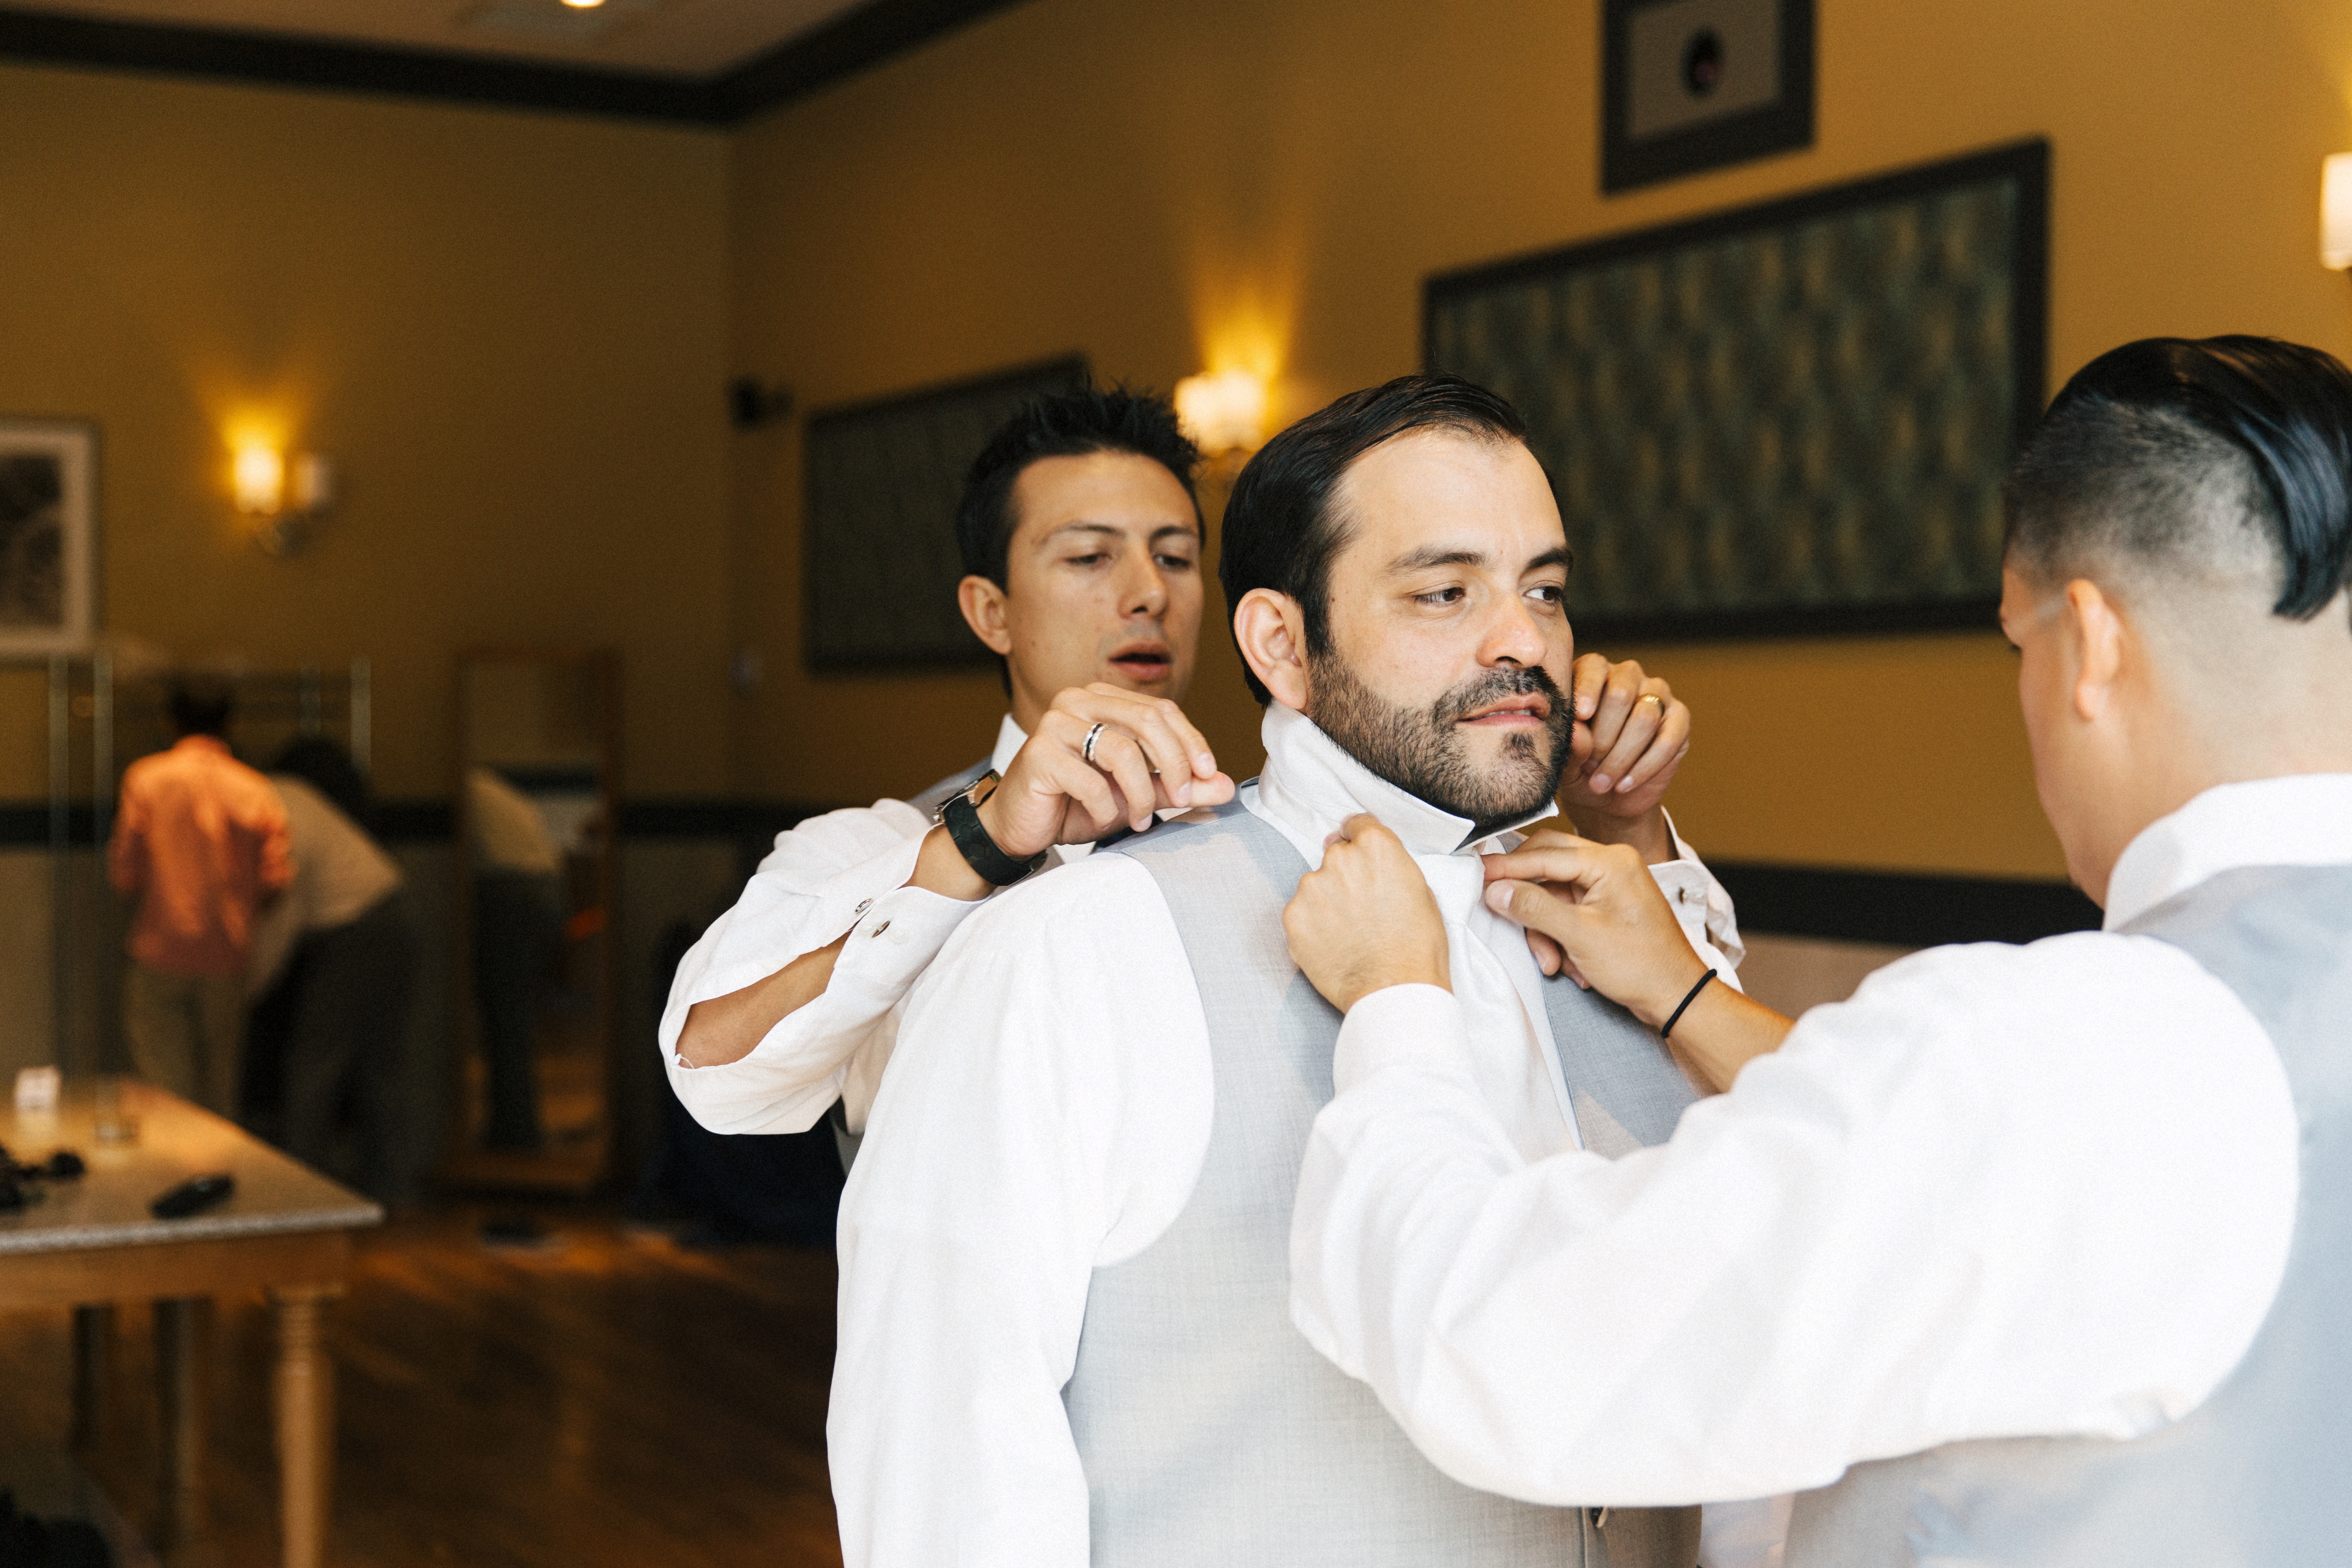
man, wedding, bride, groom, marriage, ceremony, friends, elegant, ritual, wedding reception